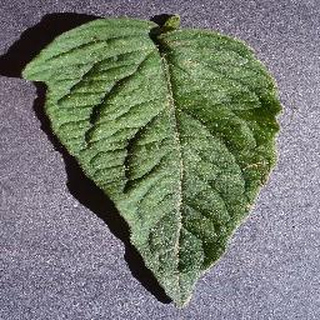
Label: healthy_tomato